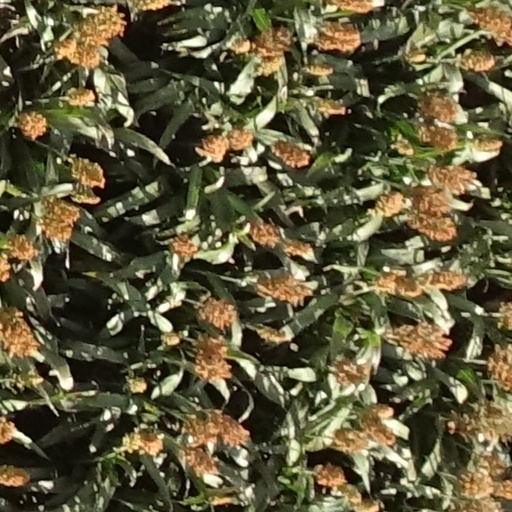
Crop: sorghum